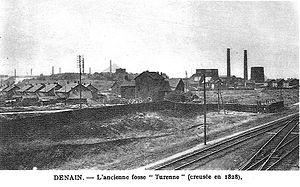
Denain est une commune française de la banlieue de Valenciennes, située sur le cours canalisé de l'Escaut, dans le département du Nord et la région Hauts-de-France.
La fosse Turenne de la Compagnie des mines d'Anzin est un ancien charbonnage du bassin minier du Nord-Pas-de-Calais, situé à Denain. Commencée le 11 août 1828, elle est baptisée en l'honneur de Henri Amédée Mercure de Turenne d'Aynac. La fosse, bientôt reliée aux autres, devient une des plus productives de la commune. Un terril nᵒ 156, Turenne, est édifié à l'ouest du carreau de fosse. Deux coups de grisou mortels se sont produits, en 1865 et 1883. La fosse, qui exploite dans des conditions désavantageuses dans les années 1890, est définitivement abandonnée en 1889.
La Compagnie des mines d'Anzin est une ancienne compagnie minière. Elle se distingue par son rôle dans l'histoire économique pour avoir lancé l'exploitation du charbon dans le nord de la France et avoir ainsi été l'une des premières grandes sociétés industrielles françaises. Elle a été créée à Anzin le 19 novembre 1757 par le vicomte Jacques Désandrouin. Les signatures officialisant sa création ont été faites dans le château de l'Hermitage à Condé-sur-l'Escaut, propriété d'Emmanuel de Croÿ-Solre à l'époque. Elle a exploité ses mines pendant près de deux siècles, jusqu'à la nationalisation des mines.